German colonization in Rio Grande do Sul

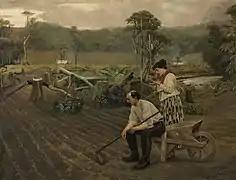
"Tempora mutantur", 1889, a work that portrays rural colonization in the state. By the German-Brazilian painter Pedro Weingärtner

In the first stage, before the use of steamships, the immigrants' trip could take up to three months, but later it was generally completed in a month and a half. The ships were overcrowded, the accommodations were precarious, and hygiene was poor. After arriving in Brazil, they were distributed to the multiple areas of colonization scattered throughout the country. Those heading to Rio Grande do Sul followed in smaller boats to the port of Porto Alegre, from where they were shipped to the colonial regions. São Leopoldo was the main reception point for the new arrivals. Since the provincial fields were occupied by cattle raising, the immigrants settled in virgin forests. There, the task ahead of them was monumental, for everything had yet to be done. Most of the immigrants had been at least partly influenced by misleading government propaganda, which advertised Brazil as a wonderland, where people could get rich quickly. According to Thomas Davatz: